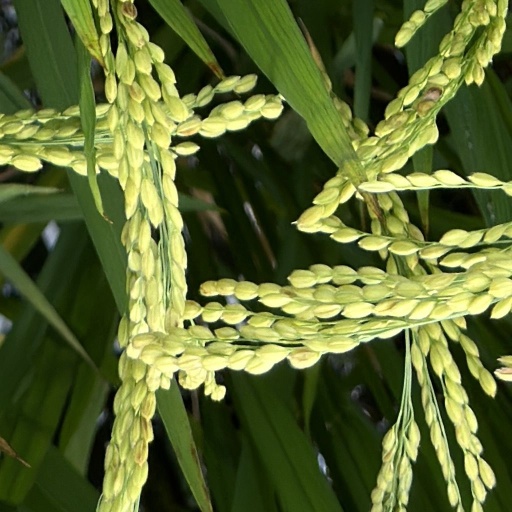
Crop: rice